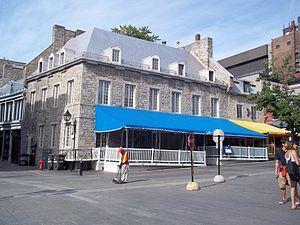
Maison-magasin Pierre-Del Vecchio I, 400 place Jacques-Cartier, Montréal info
Cet article recense les lieux patrimoniaux de Montréal inscrit au répertoire des lieux patrimoniaux du Canada, qu'ils soient de niveau provincial, fédéral ou municipal.
La place Jacques-Cartier est une place de Montréal.
Cette liste recense les biens du patrimoine immobilier de Montréal inscrits au répertoire du patrimoine culturel du Québec. Pour le reste de la région de Montréal, voir Liste du patrimoine immobilier de Montréal.